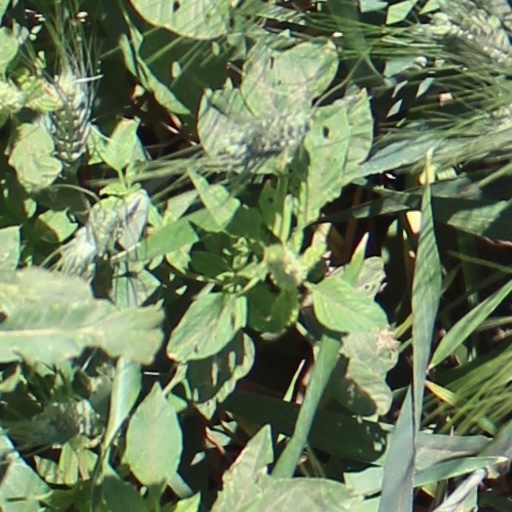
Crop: wheat